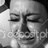
Emotion: sad